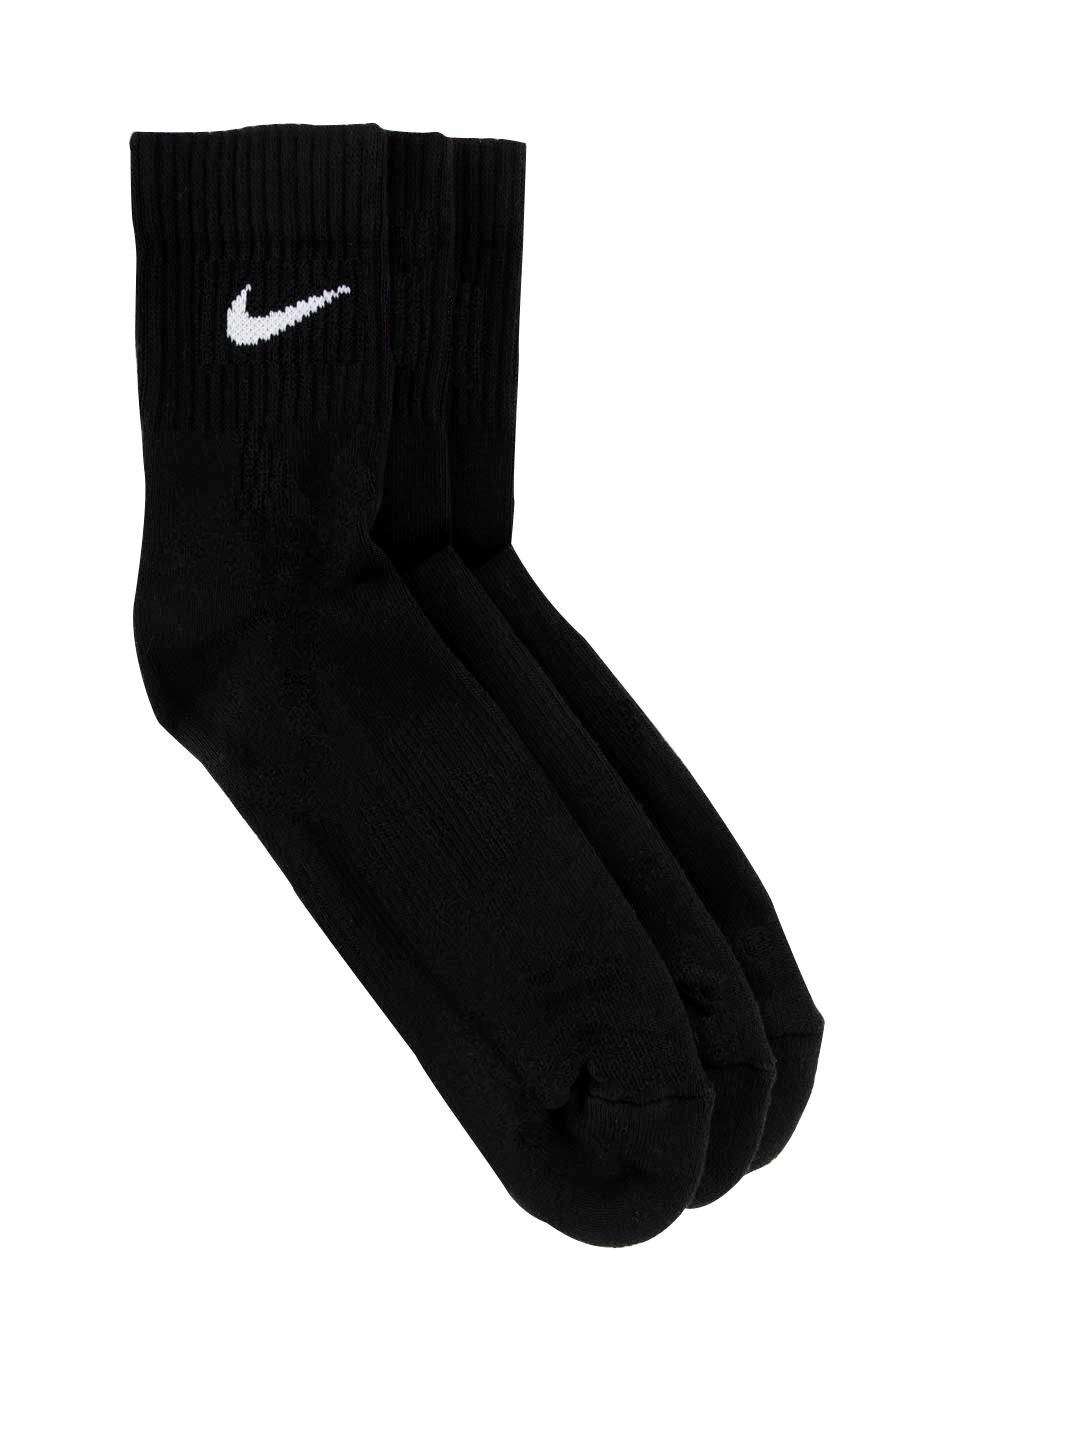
Nike Unisex Pack of 3 Socks
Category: Accessories / Socks / Socks
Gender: Unisex
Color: Black
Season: Summer 2012
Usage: Sports